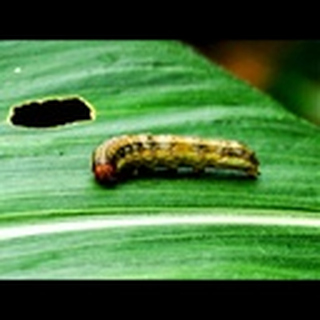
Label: cotton_army_worm